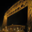
Label: bridge